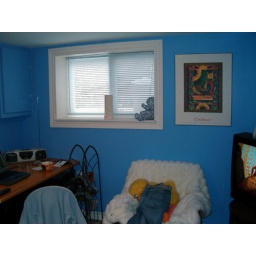
The new window they made in my wall through concrete and brick (I want to say 600lbs of rubble)